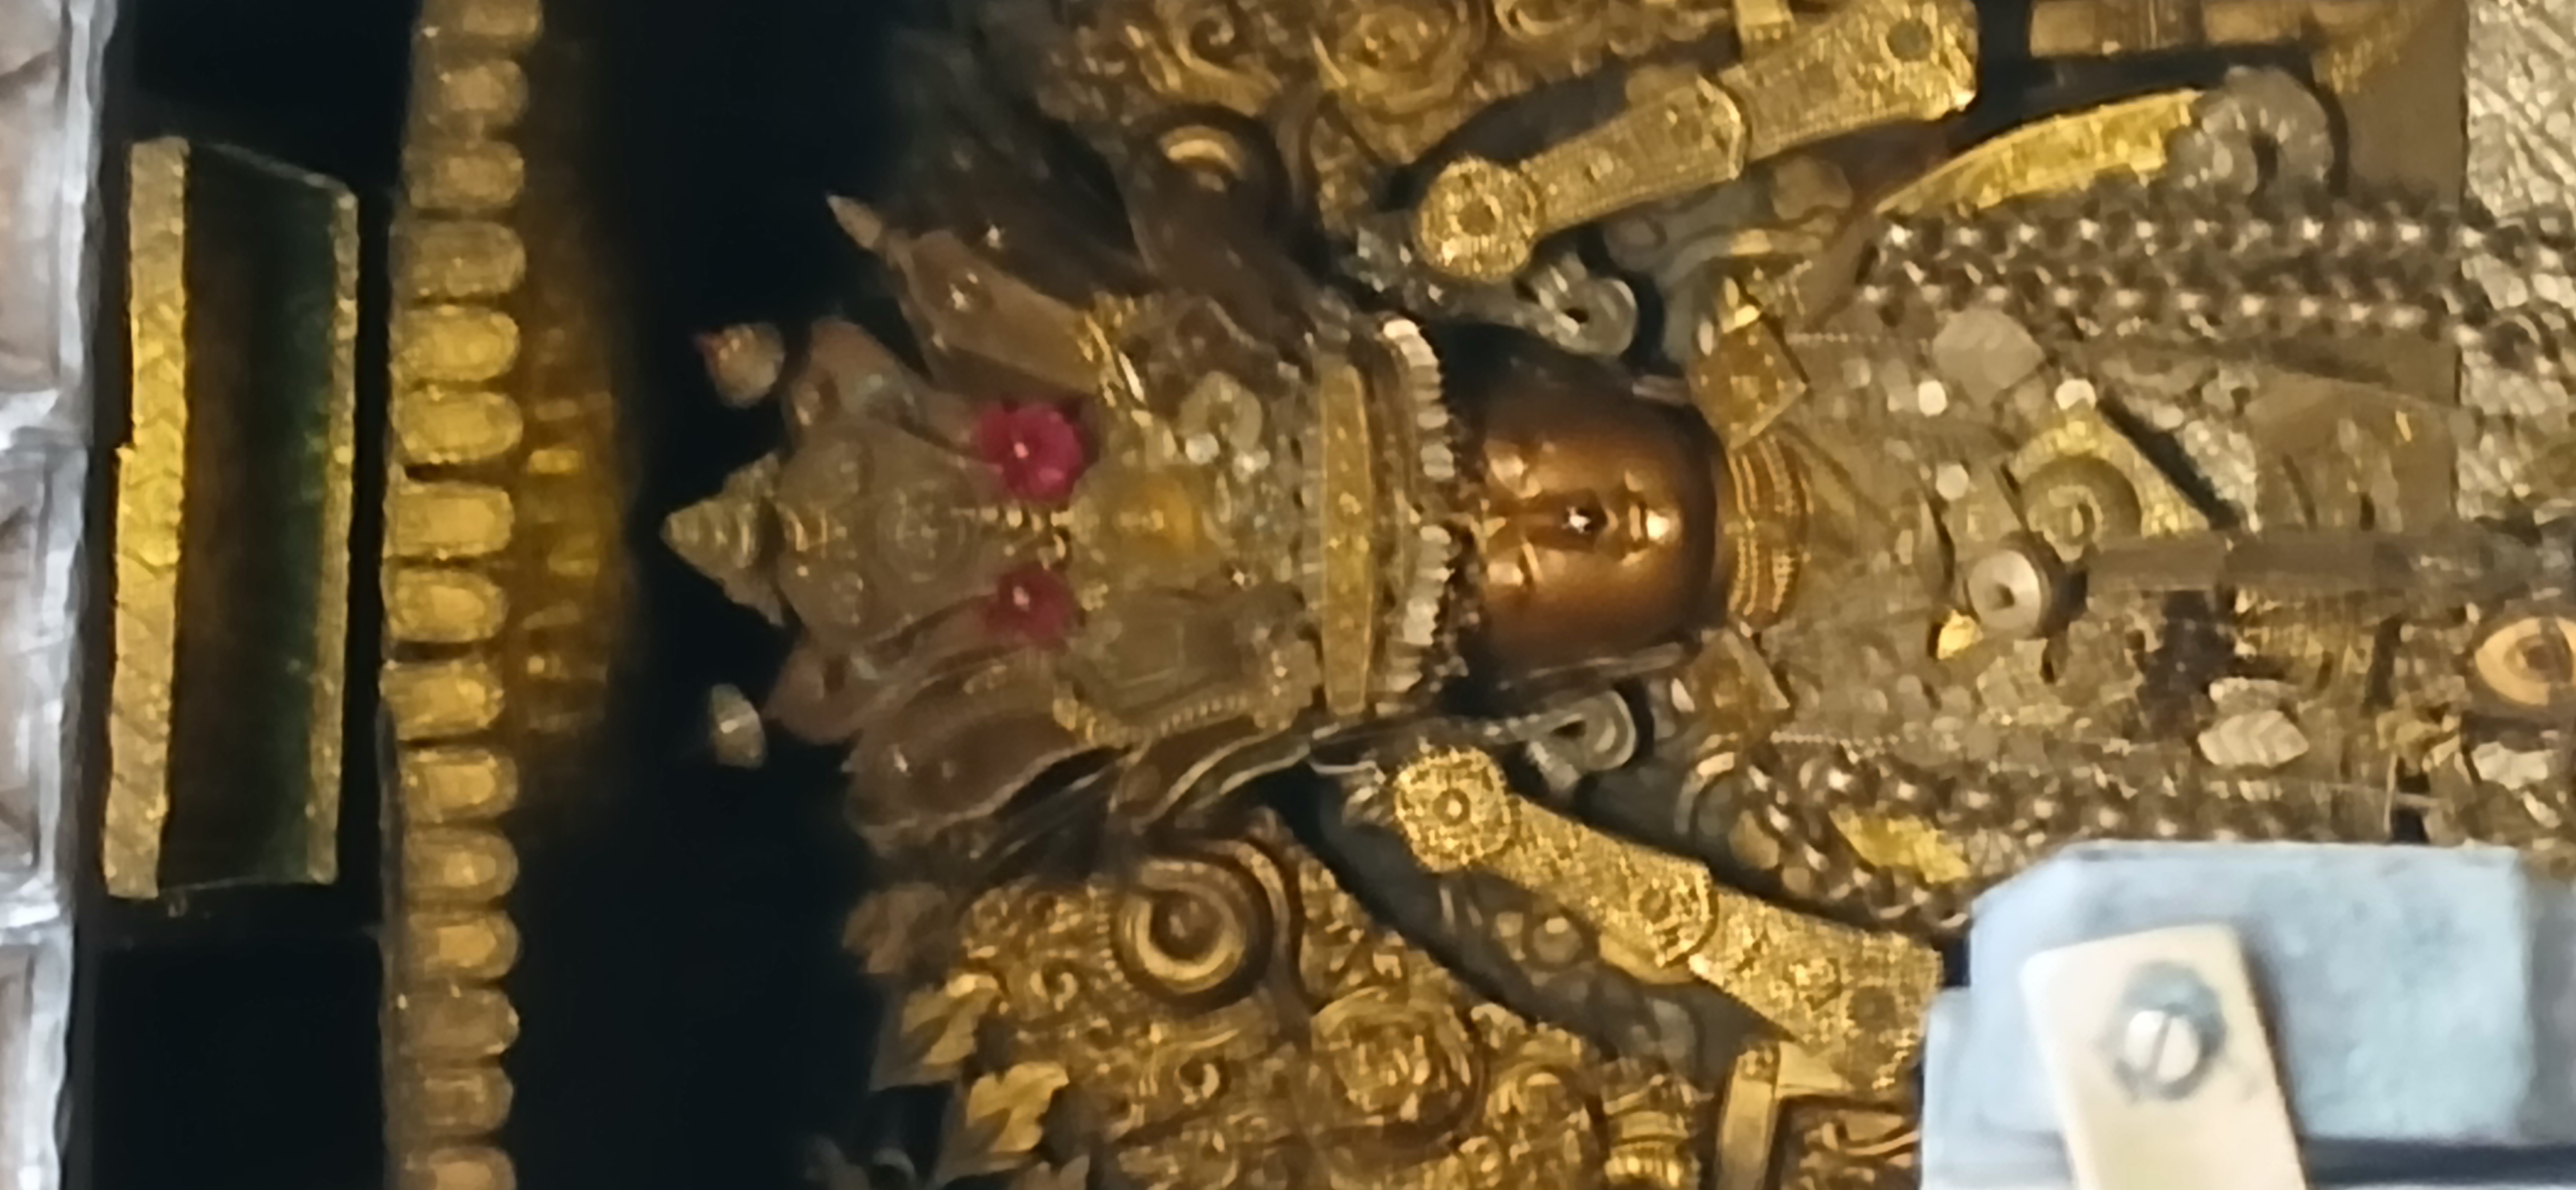
Heritage site: Hiranya_Varna_Mahavihar_Golden_Temple